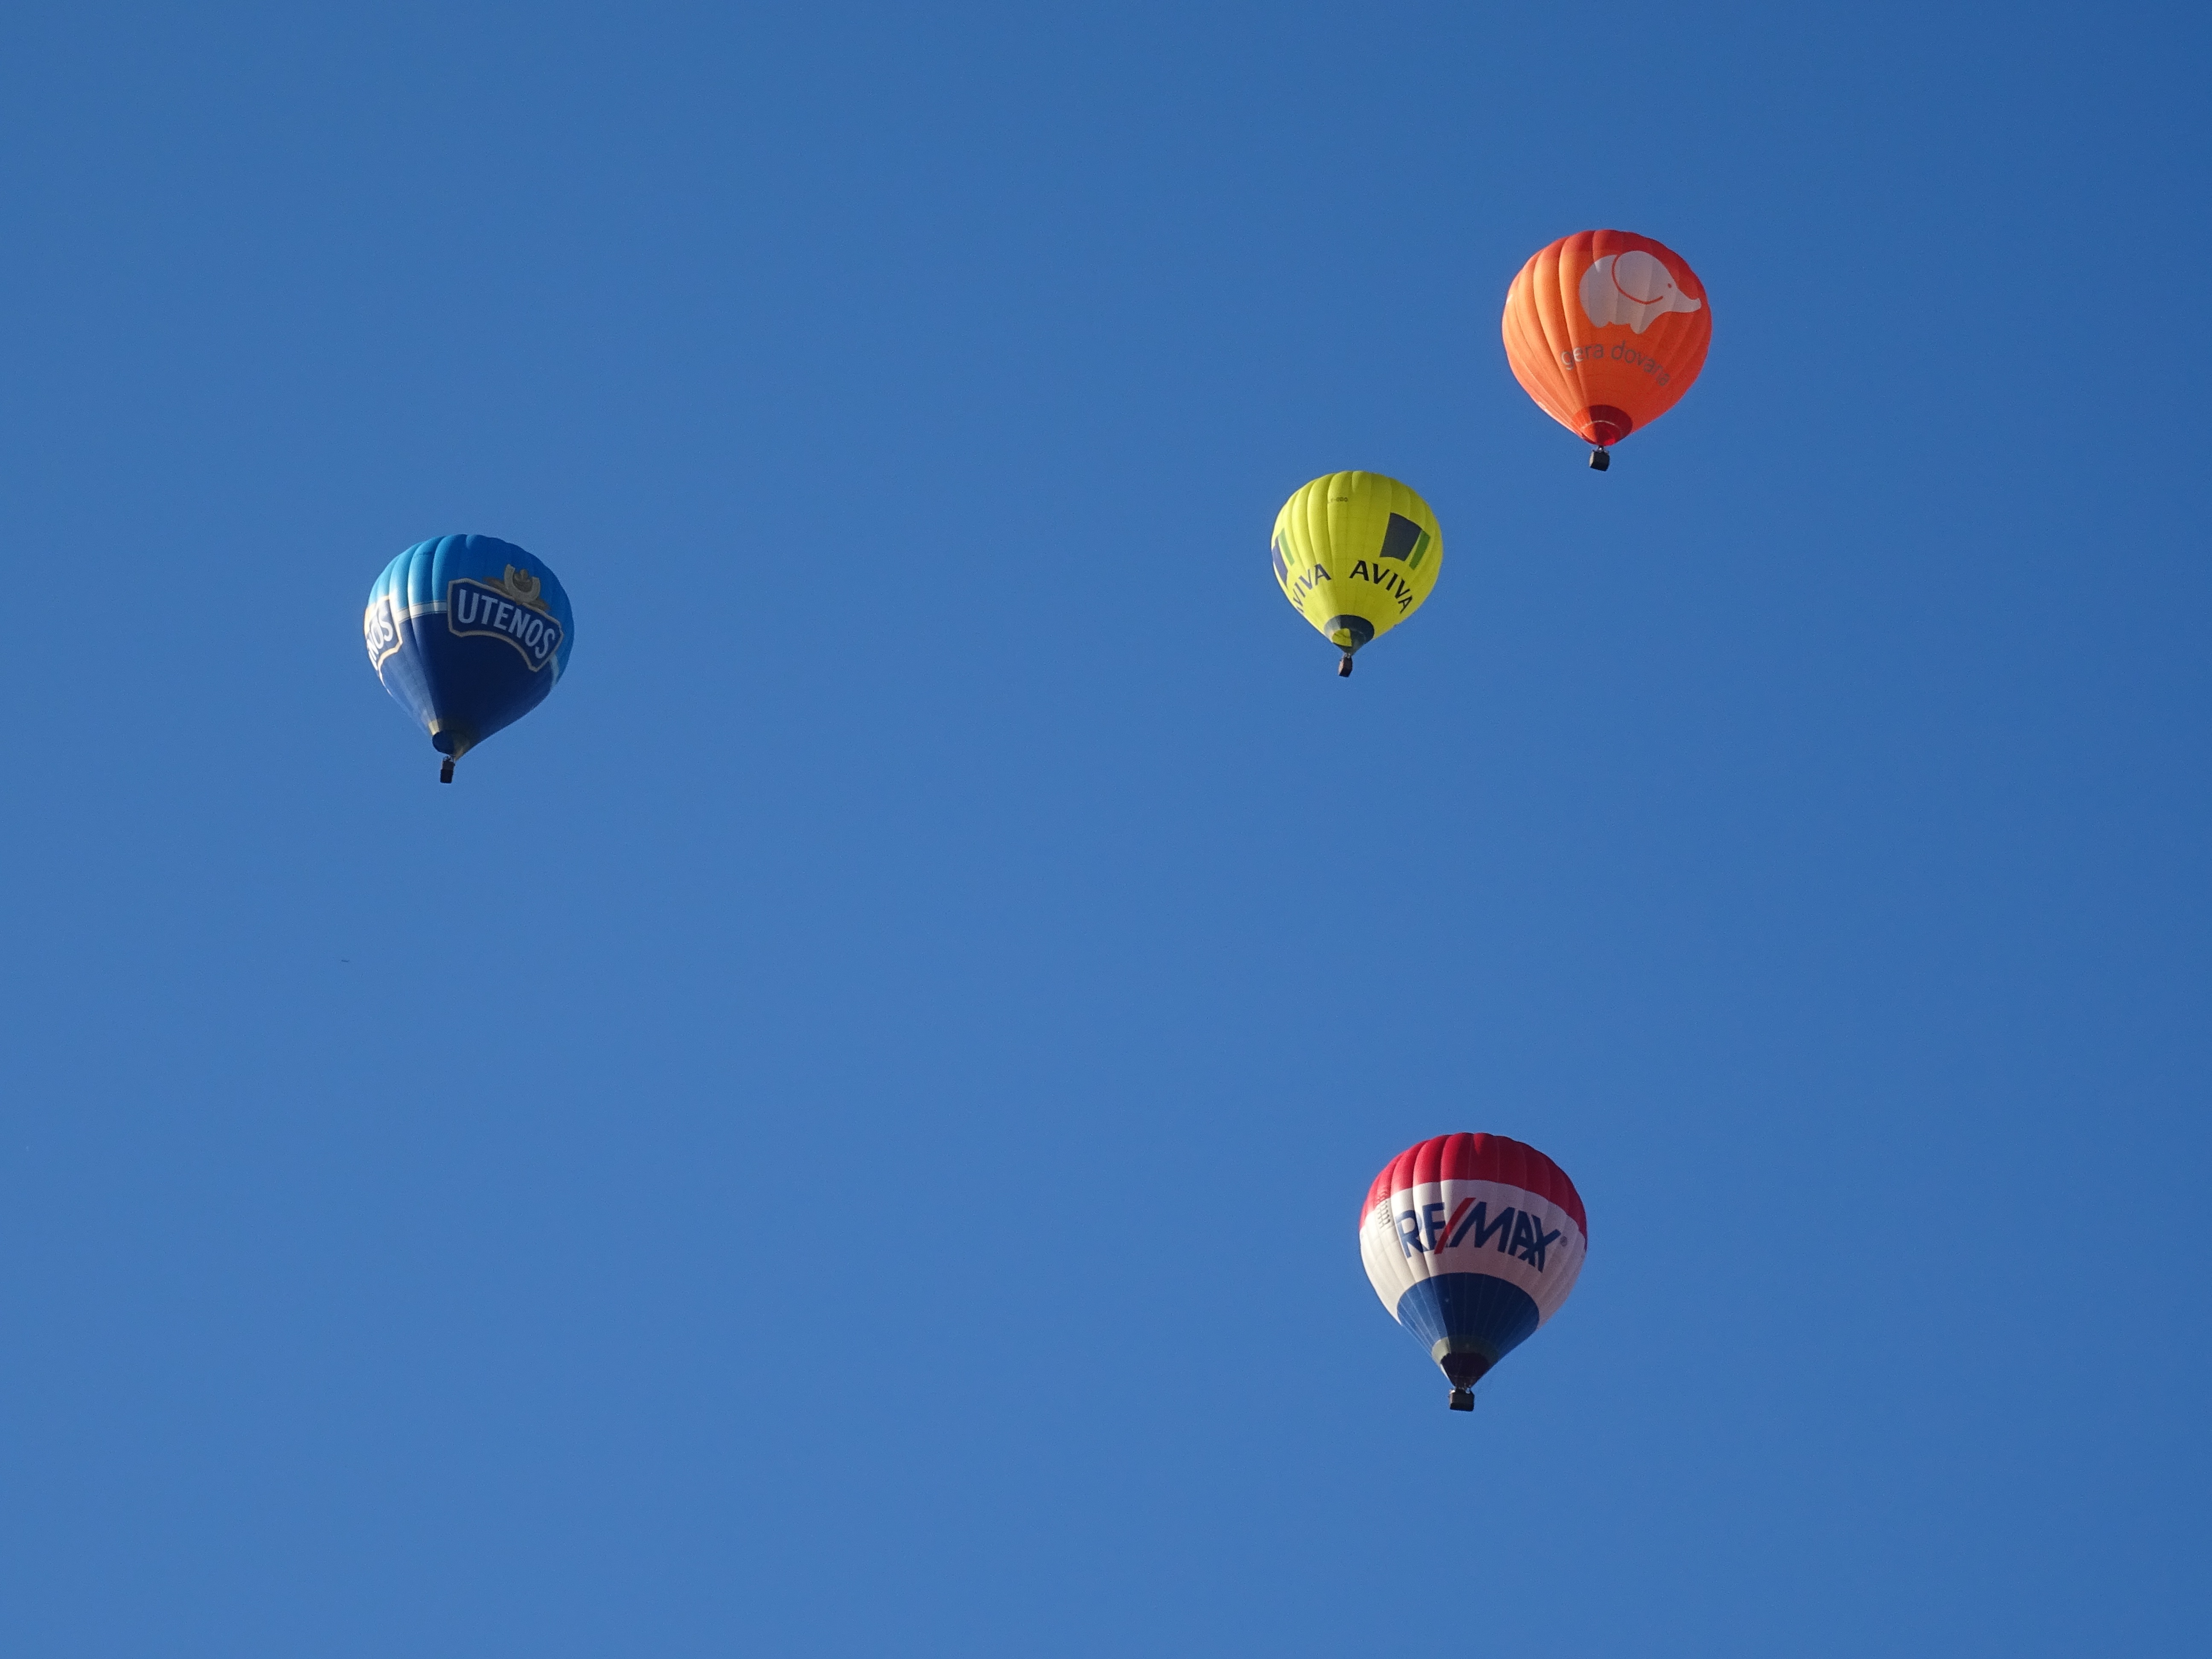
sky, air, balloon, hot air balloon, fly, aircraft, vehicle, blue, extreme sport, basket, toy, heat, parachute, hot air ballooning, air balloons, atmosphere of earth